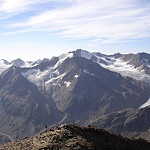
Scene: Outdoor